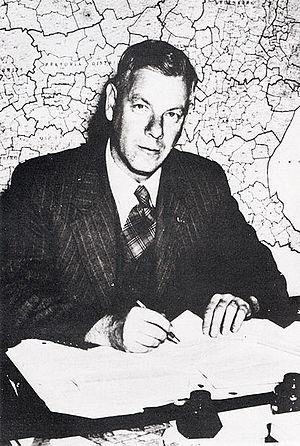
Les élections générales sud-africaines du 30 mars 1966 ont été marquées par la 5ᵉ victoire consécutive du parti national dirigée pour la seconde fois par le premier ministre Hendrik Verwoerd.
L'Union sud-africaine ou union d'Afrique du Sud est le nom donné à l’État d'Afrique du Sud de sa fondation en 1910, comme dominion de la Couronne britannique, à 1961, année de la création de la république d'Afrique du Sud.
Hendrik Frensch Verwoerd, né le 8 septembre 1901 à Amsterdam et mort le 6 septembre 1966 au Cap, est un homme politique, un universitaire et un éditorialiste sud-africain, membre du Parti national, ministre des Affaires indigènes dans les gouvernements Malan et Strijdom puis Premier ministre d'Afrique du Sud de 1958 à 1966.
L'histoire de l'Afrique du Sud de 1948 à 1994 est marquée par la mise en place puis par le démantèlement de la politique d'apartheid. Successivement nommée Union d'Afrique du Sud puis République d'Afrique du Sud à partir de 1961, le pays connaît, durant cette période, un système de ségrégation raciale institutionnalisée. Trois ans de négociations constitutionnelles, à partir de 1991, entre le pouvoir blanc et les Partis anti-apartheid sont nécessaires pour que la démocratie représentative, que connaissait la minorité blanche soit étendue, en 1994, à la majorité noire de la population sud-africaine et que le premier président noir d'Afrique du Sud soit élu via des élections au suffrage universel.
L'histoire de l'Afrique du Sud est très riche et très complexe du fait de la juxtaposition de peuples et de cultures différentes qui se succèdent et se côtoient depuis la Préhistoire. Les Bochimans y sont présents depuis au moins 25 000 ans et les Bantous, depuis au moins 1 500 ans. Les deux peuples auraient généralement cohabité paisiblement. L'histoire écrite débute avec l'arrivée des Européens, en commençant par les Portugais qui décident de ne pas coloniser la région, laissant la place aux Néerlandais. Les Britanniques contestent leur prééminence vers la fin du xviiiᵉ siècle, ce qui mène à deux guerres. Le xxᵉ siècle est marqué par le système législatif séparatiste et ségrégationniste de l'apartheid puis par l'élection de Nelson Mandela, premier président noir d'Afrique du Sud, à la suite des premières élections nationales multiraciales au suffrage universel organisées dans le pays.
Les élections générales sud-africaines du 18 octobre 1961 ont été marquées par la quatrième victoire consécutive du parti national, cette fois dirigée par le Premier ministre Hendrik Verwoerd. Il s'agit alors de la première élection organisée après la proclamation, le 31 mai précédent, de la république d'Afrique du Sud.
Le gouvernement Verwoerd désigne les membres des gouvernements sud-africains dirigés par le premier ministre Hendrik Verwoerd entre septembre 1958 et septembre 1966.